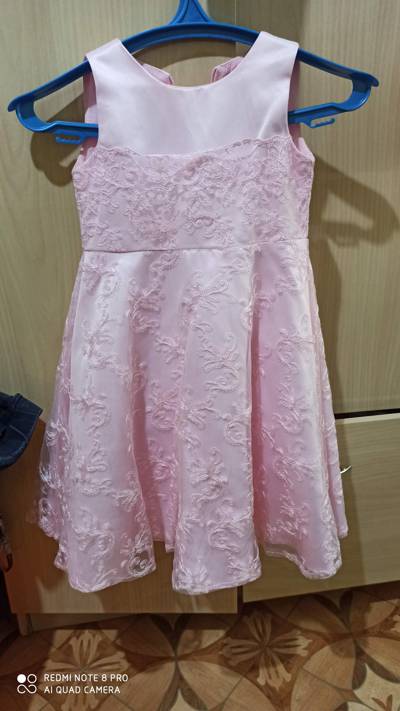
Waste category: clothes